Phyllis Fraser

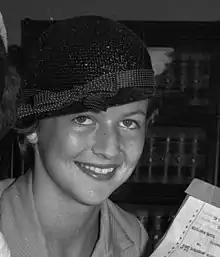
Fraser in 1932

Phyllis Cerf Wagner (born Helen Brown Nichols; April 13, 1916 – November 24, 2006), also known as Phyllis Fraser, was an American socialite, writer, publisher, and actress. She was a co-founder of Beginner Books.